Annalena Baerbock

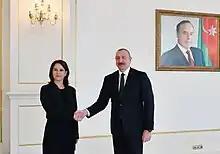
Baerbock with Azerbaijani President Ilham Aliyev on 4 November 2023

In May 2023, she visited Saudi Arabia and praised Saudi efforts to find a solution to the wars in Yemen and Sudan.